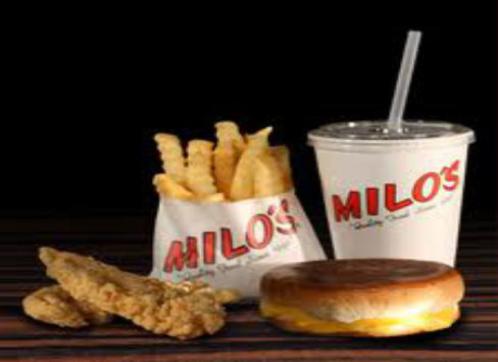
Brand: milo's hamburgers
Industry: Food